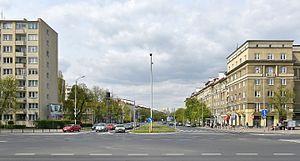
Ulica Jurija Gagarina est une rue de l'arrondissement de Mokotów à Varsovie.